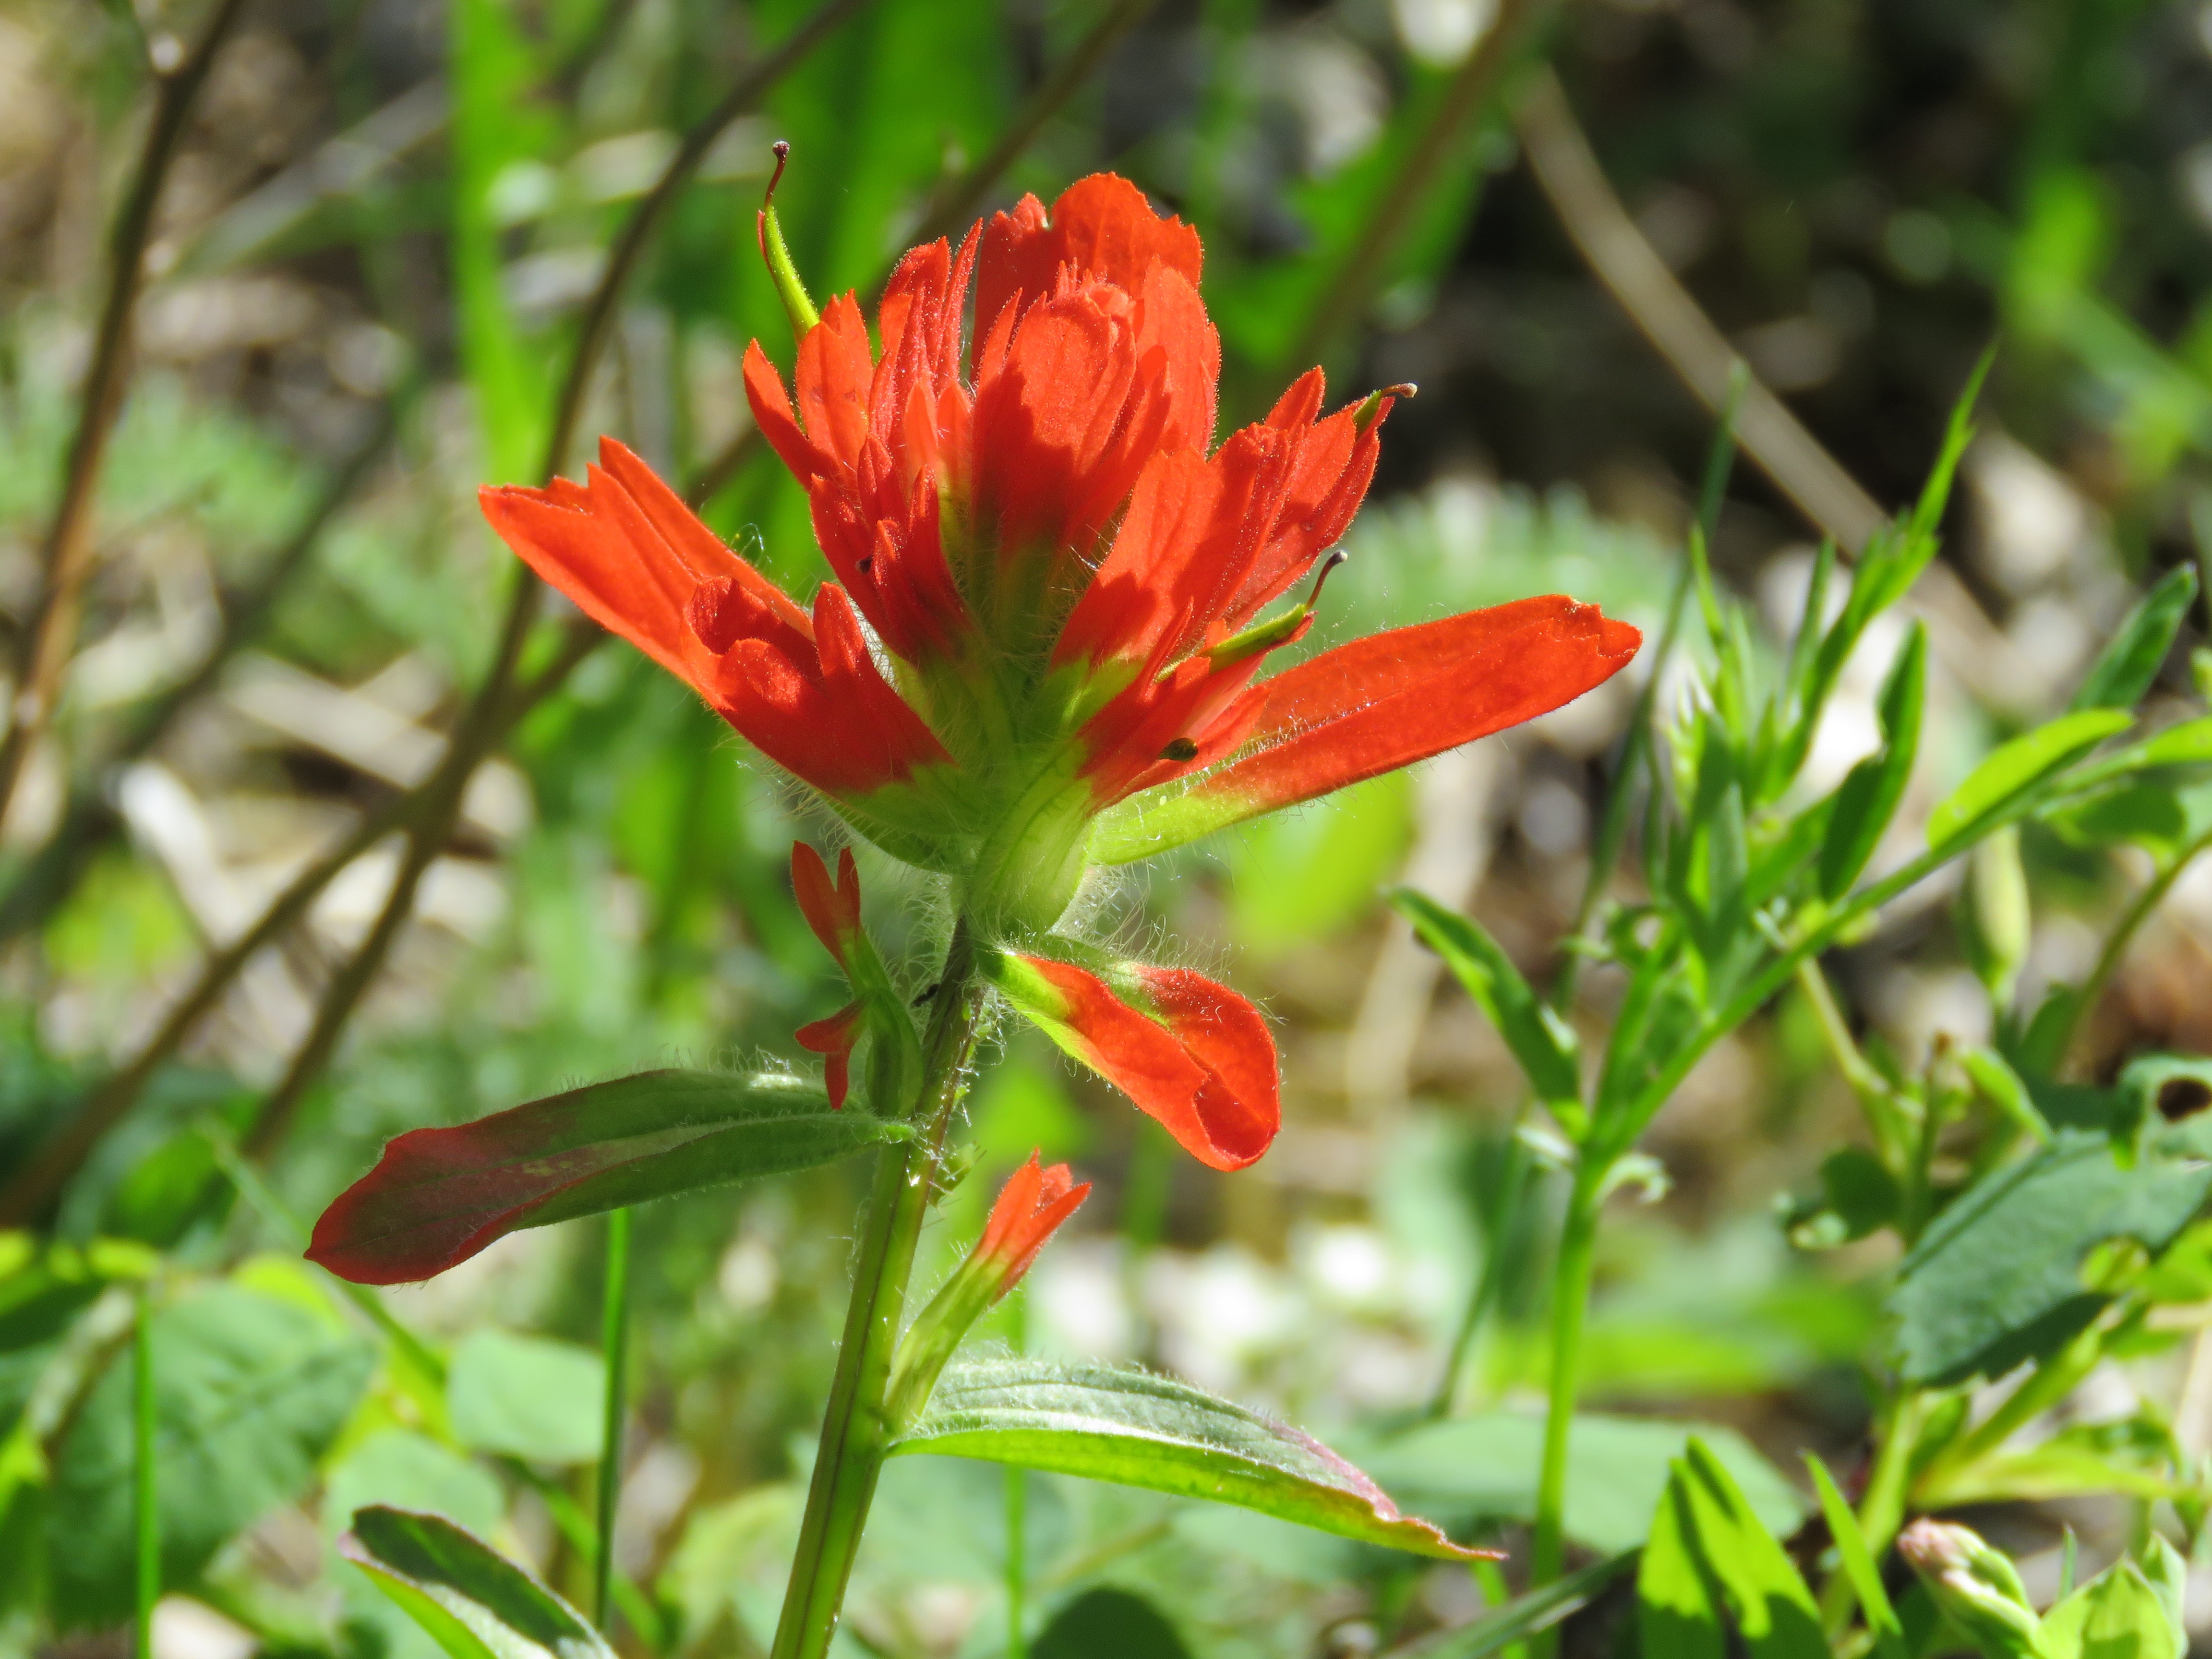
nature, plant, flower, red, produce, botany, flora, wildflower, shrub, alberta, macro photography, flowering plant, indian paintbrush, alberta wildflower, land plant, castilleja